Prince Michael of Kent

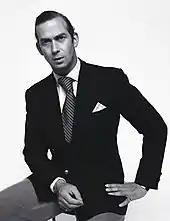
Prince Michael, photographed by Allan Warren

On 30 June 1978, Michael married, at a civil ceremony, at the City Hall ("Wiener Rathaus") in Vienna, Austria, the German noblewoman Baroness Marie-Christine von Reibnitz. After receiving Pope John Paul II's permission (a previous pontiff, Pope Paul VI, had barred them from having a Catholic wedding), the couple later received a blessing of their marriage in a Catholic ceremony on 29 June 1983 at Archbishop's House, London.